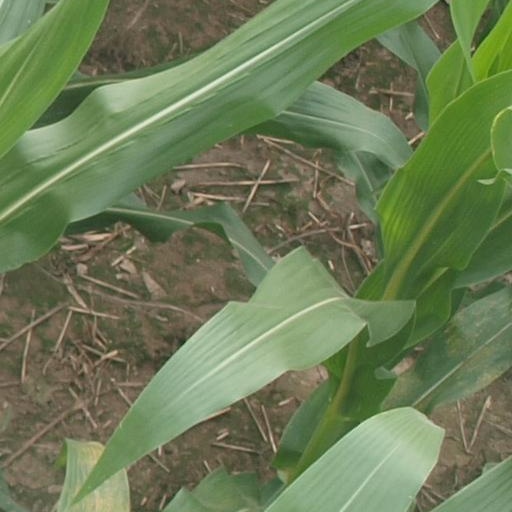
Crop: maize; corn